Teppe Zagheh

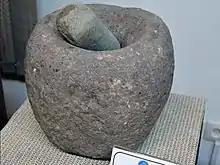
Tepe Zagheh mortar, c. 7000 BC

Teppe Zagheh was an early urban settlement located in Qazvin, Iran.